WWE 2K18

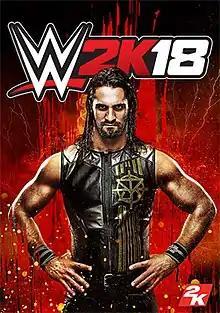
Cover art featuring Seth Rollins

WWE 2K18 is a professional wrestling video game developed by Yuke's and published by 2K. It is the nineteenth instalment in the WWE game series (fifth under the "WWE 2K" banner) and a follow-up to "WWE 2K17". It was released worldwide on October 17, 2017, for Microsoft Windows, PlayStation 4, Xbox One and Nintendo Switch. With its release, "WWE 2K18" became the first in the series to be exclusively released on eighth generation hardware and also the first in the series to be released for PC and consoles simultaneously. A Nintendo Switch version followed on December 6, 2017, the only release of the series for the Switch and the first WWE game to be released for a Nintendo platform since "WWE '13". "WWE 2K Battlegrounds" released in 2020, but no more WWE games came to Nintendo consoles until "WWE 2K25" on the Nintendo Switch 2 in 2025.